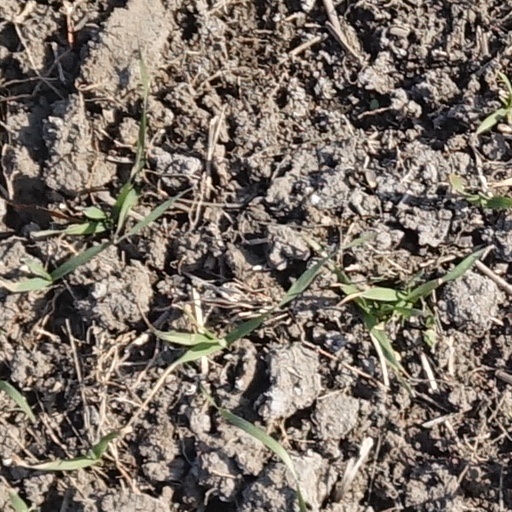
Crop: wheat